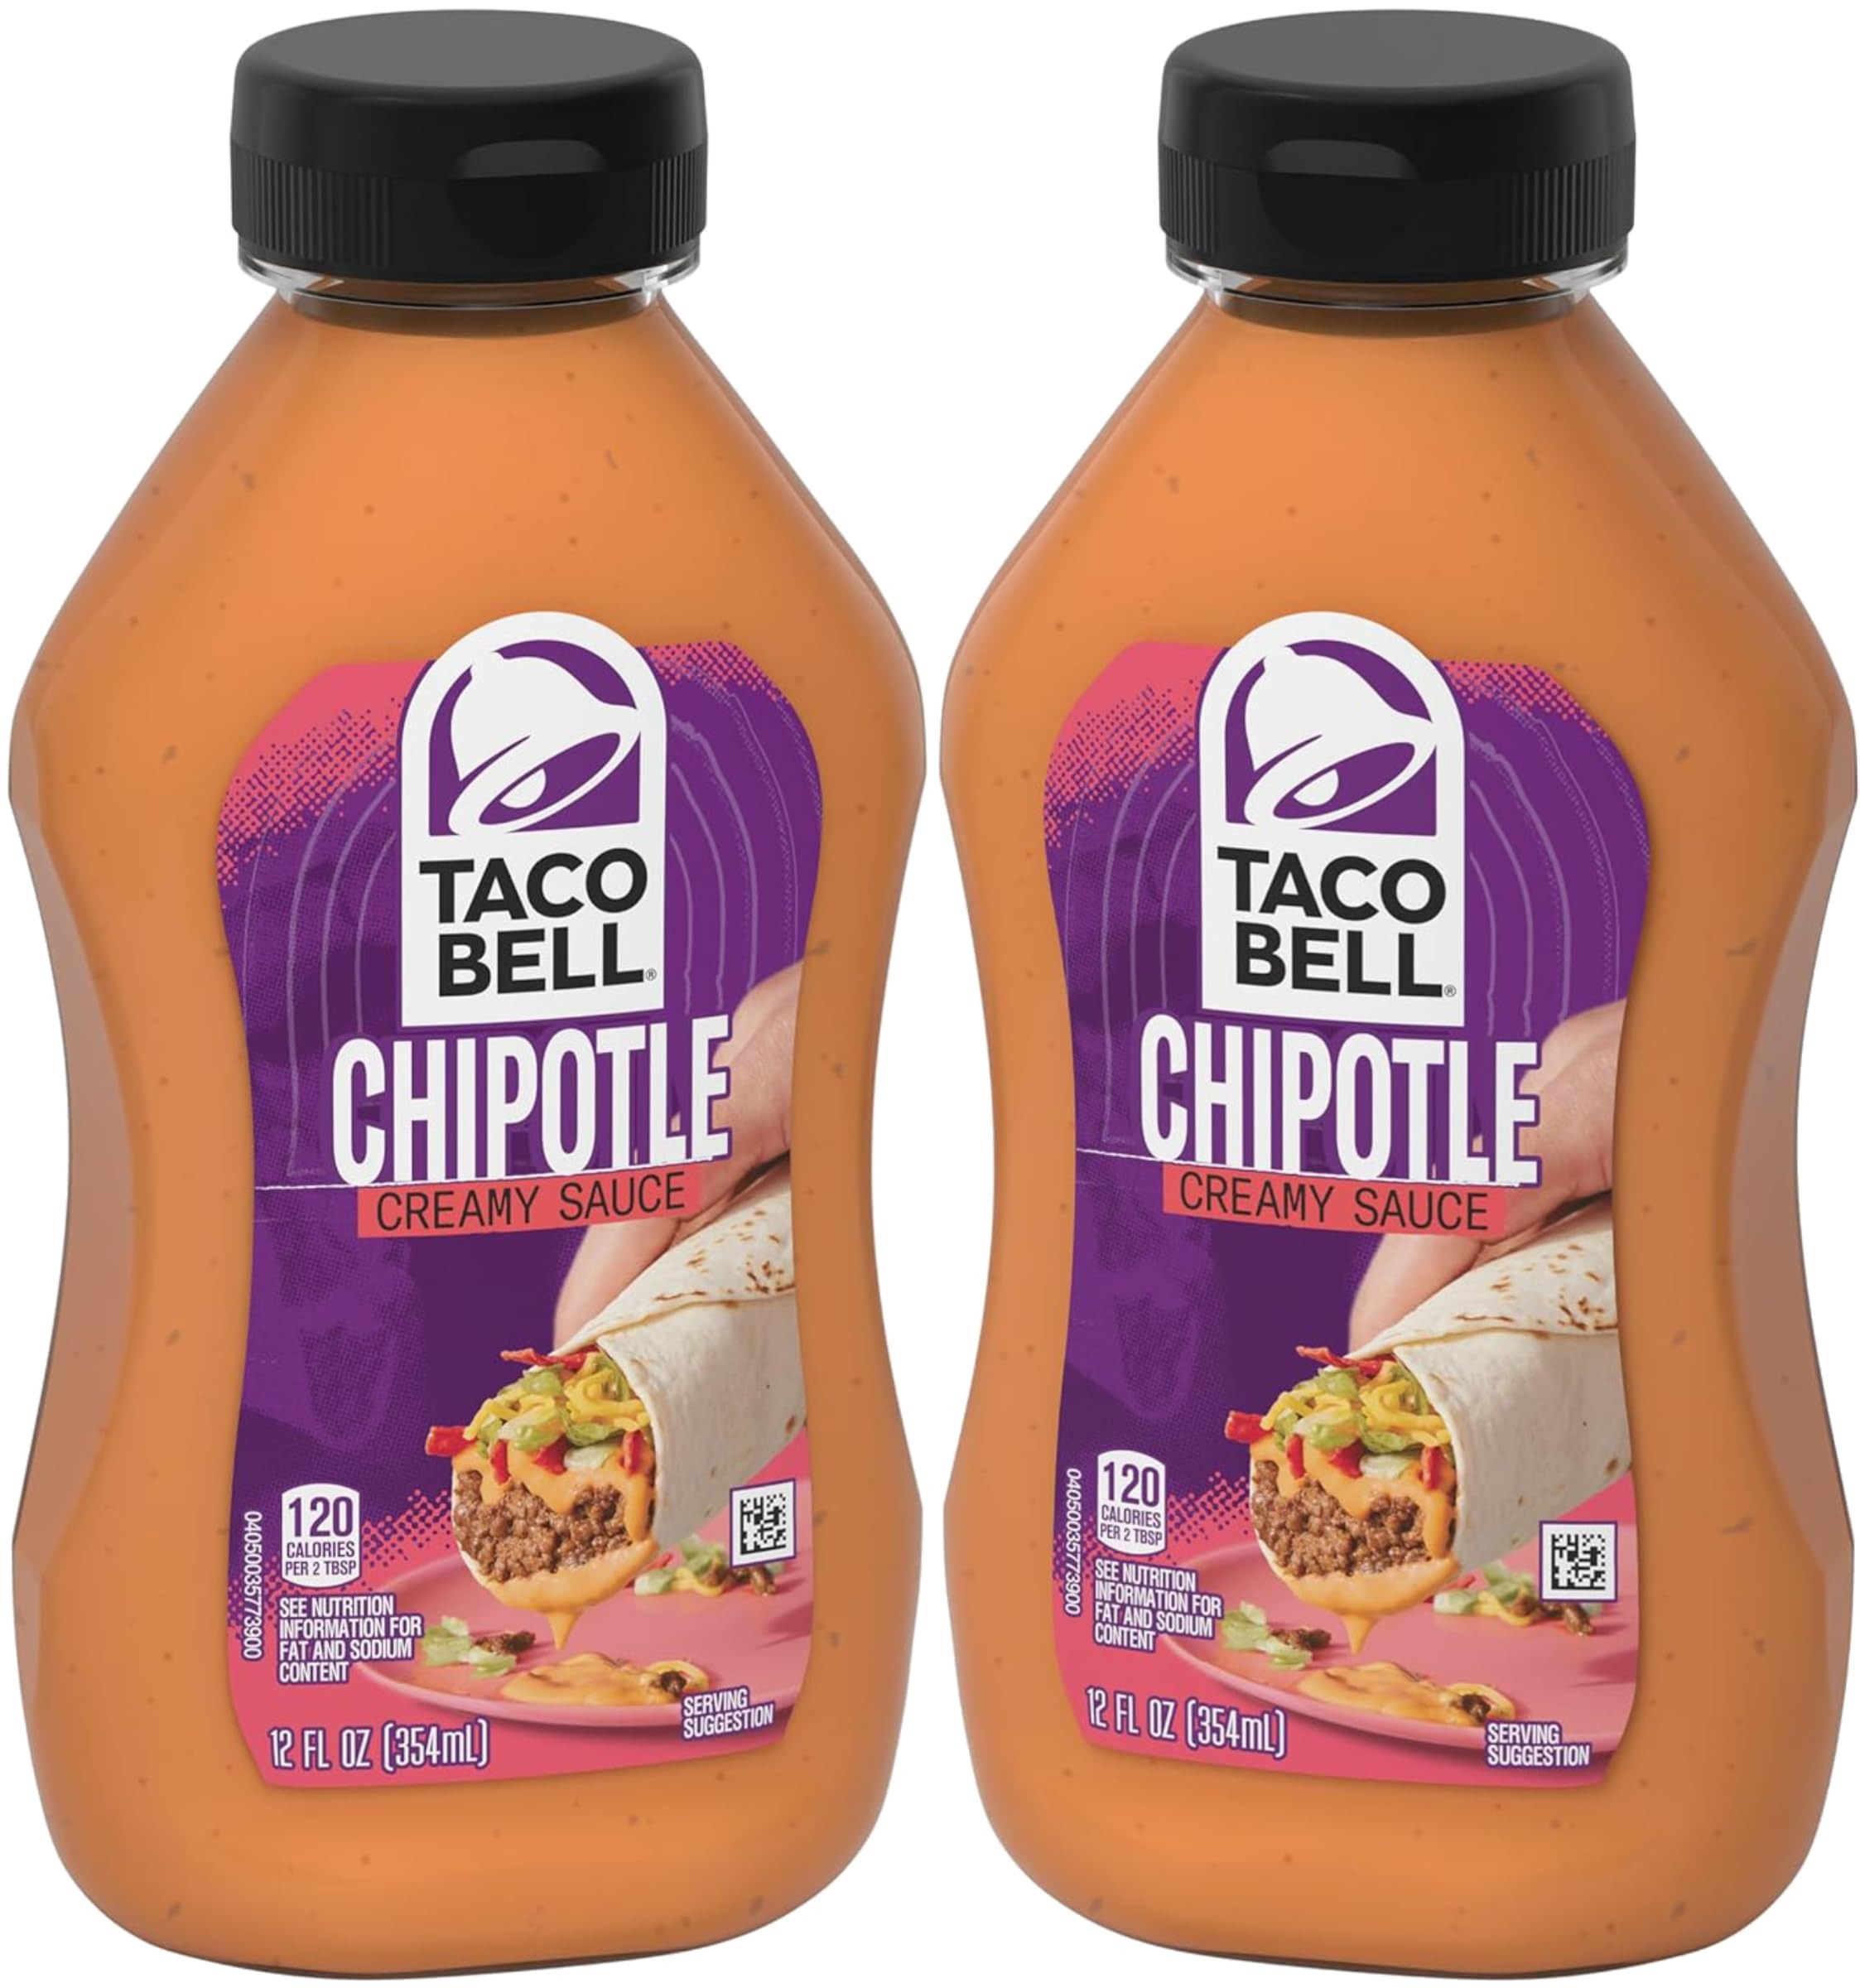
Item Name: Taco Bell Mexican Taco Bell Chipotle Creamy Sauce, 12oz, 12 ounce - SET OF 2
Bullet Point 1: 2 - 12 fl oz bottles of Taco Bell Chipotle Creamy Sauce
Bullet Point 2: Chipotle sauce adds a creamy, spicy punch of flavor to all your favorite easy Mexican foods at home
Bullet Point 3: Ideal for tacos, burritos, fajitas, salads, sandwich wraps, quesadillas, enchiladas and more
Bullet Point 4: Chipotle sauce is made with dried buttermilk, chipotle chili pepper purée, dried garlic and dried onion
Bullet Point 5: Our reclosable bottle helps lock in flavor
Product Description: <b>2 - 12 fl oz bottles of Taco Bell Chipotle Creamy Sauce</b><br>Live más at home with our Taco Bell Creamy Chipotle Sauce. Taco Bell makes mealtime more craveable with our chipotle sauce that adds a creamy, spicy punch of flavor to all your favorite Mexican foods. Our sauce is made with dried buttermilk, chipotle chili pepper purée, dried garlic and dried onion. Squeeze some creamy, spicy flavor on your tacos, burritos, fajitas, salads, sandwich wraps, quesadillas, enchiladas and more. The convenient squeeze bottle lets you pour the perfect amount of Creamy Chipotle Sauce every time. Shake each 12-ounce bottle of Taco Bell sauce before using and refrigerate after opening. Live more fervently, more authentically, more joyfully with Taco Bell.
Value: 24.0
Unit: Fl Oz

Price: 4.65